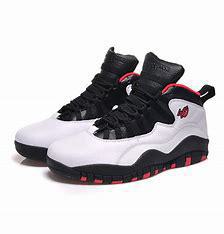
Brand: Jordan
Model: 10 Retro